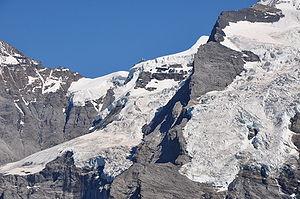
L'observatoire du Sphinx est un observatoire astronomique et un laboratoire scientifique situé à 3 571 mètres d'altitude sur le Sphinx, un éperon rocheux de la Jungfraujoch, le col de montagne qui relie la Jungfrau au Mönch, dans les Alpes bernoises en Suisse. Il est l'un des observatoires astronomiques les plus élevés du monde. Accessible au public, il est le deuxième plus haut point d'observation en Suisse.